West Side Stadium

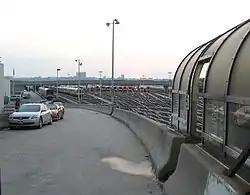
When the West Side Yard was built in the mid-1980s, space was left between the tracks to allow for columns supporting an overbuild. The space is now in use for the Hudson Yards development.

The stadium issue was also a political issue, as 2005 was an election year. Some individuals, most notably mayoral candidate Anthony Weiner, suggested another location in Queens, which has large open spaces and was home to other sports facilities such as Shea Stadium (former home of the New York Mets and Jets), as a possible alternative site for a stadium. The Jets ownership, however, said that any site other than the West Side would be no better than remaining in New Jersey.